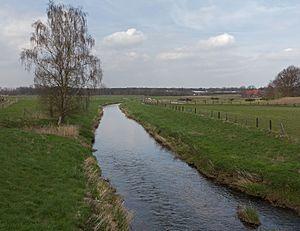
La Dinkel est une rivière d'Allemagne et des Pays-Bas, affluent de l'Overijsselse Vecht.